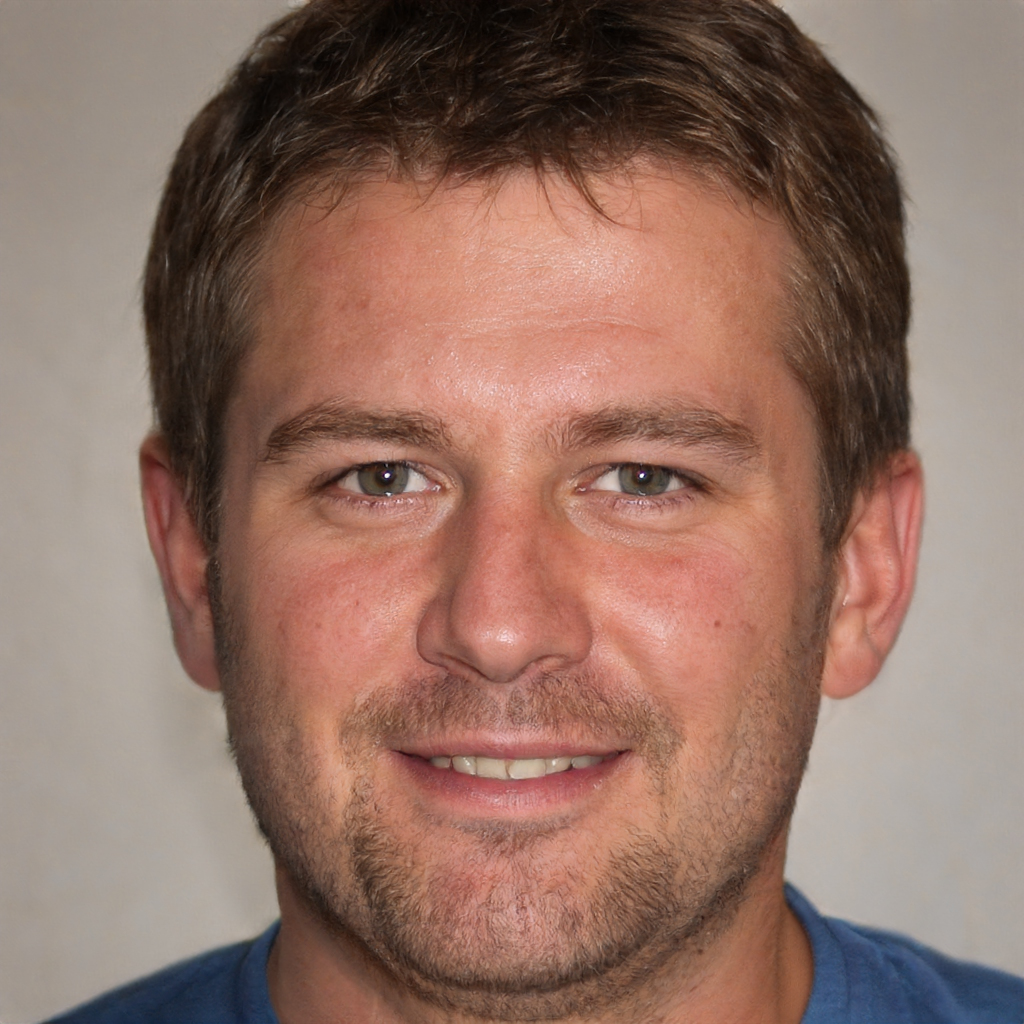
Label: No Watermark